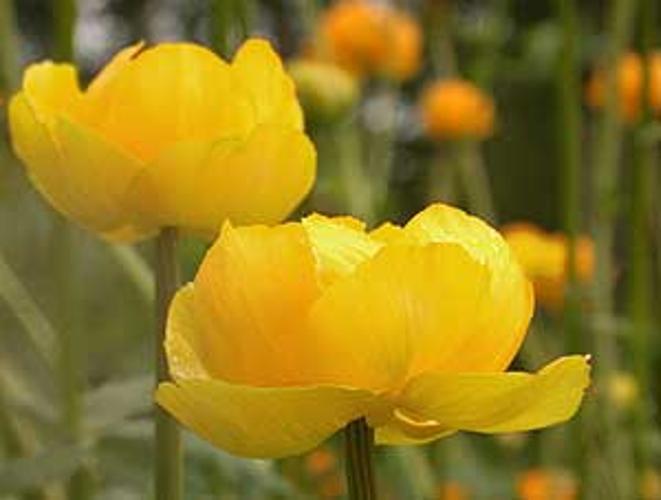
Label: globe-flower